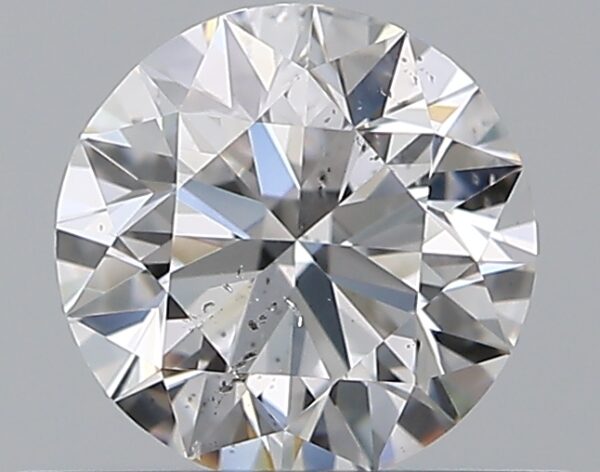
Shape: round
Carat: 0.5
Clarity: SI1
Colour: D
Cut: EX
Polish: EX
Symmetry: EX
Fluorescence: F
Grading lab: GIA
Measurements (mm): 5.05 x 5.08 x 3.17